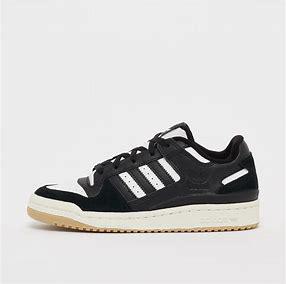
Brand: Adidas
Model: Forum Cl